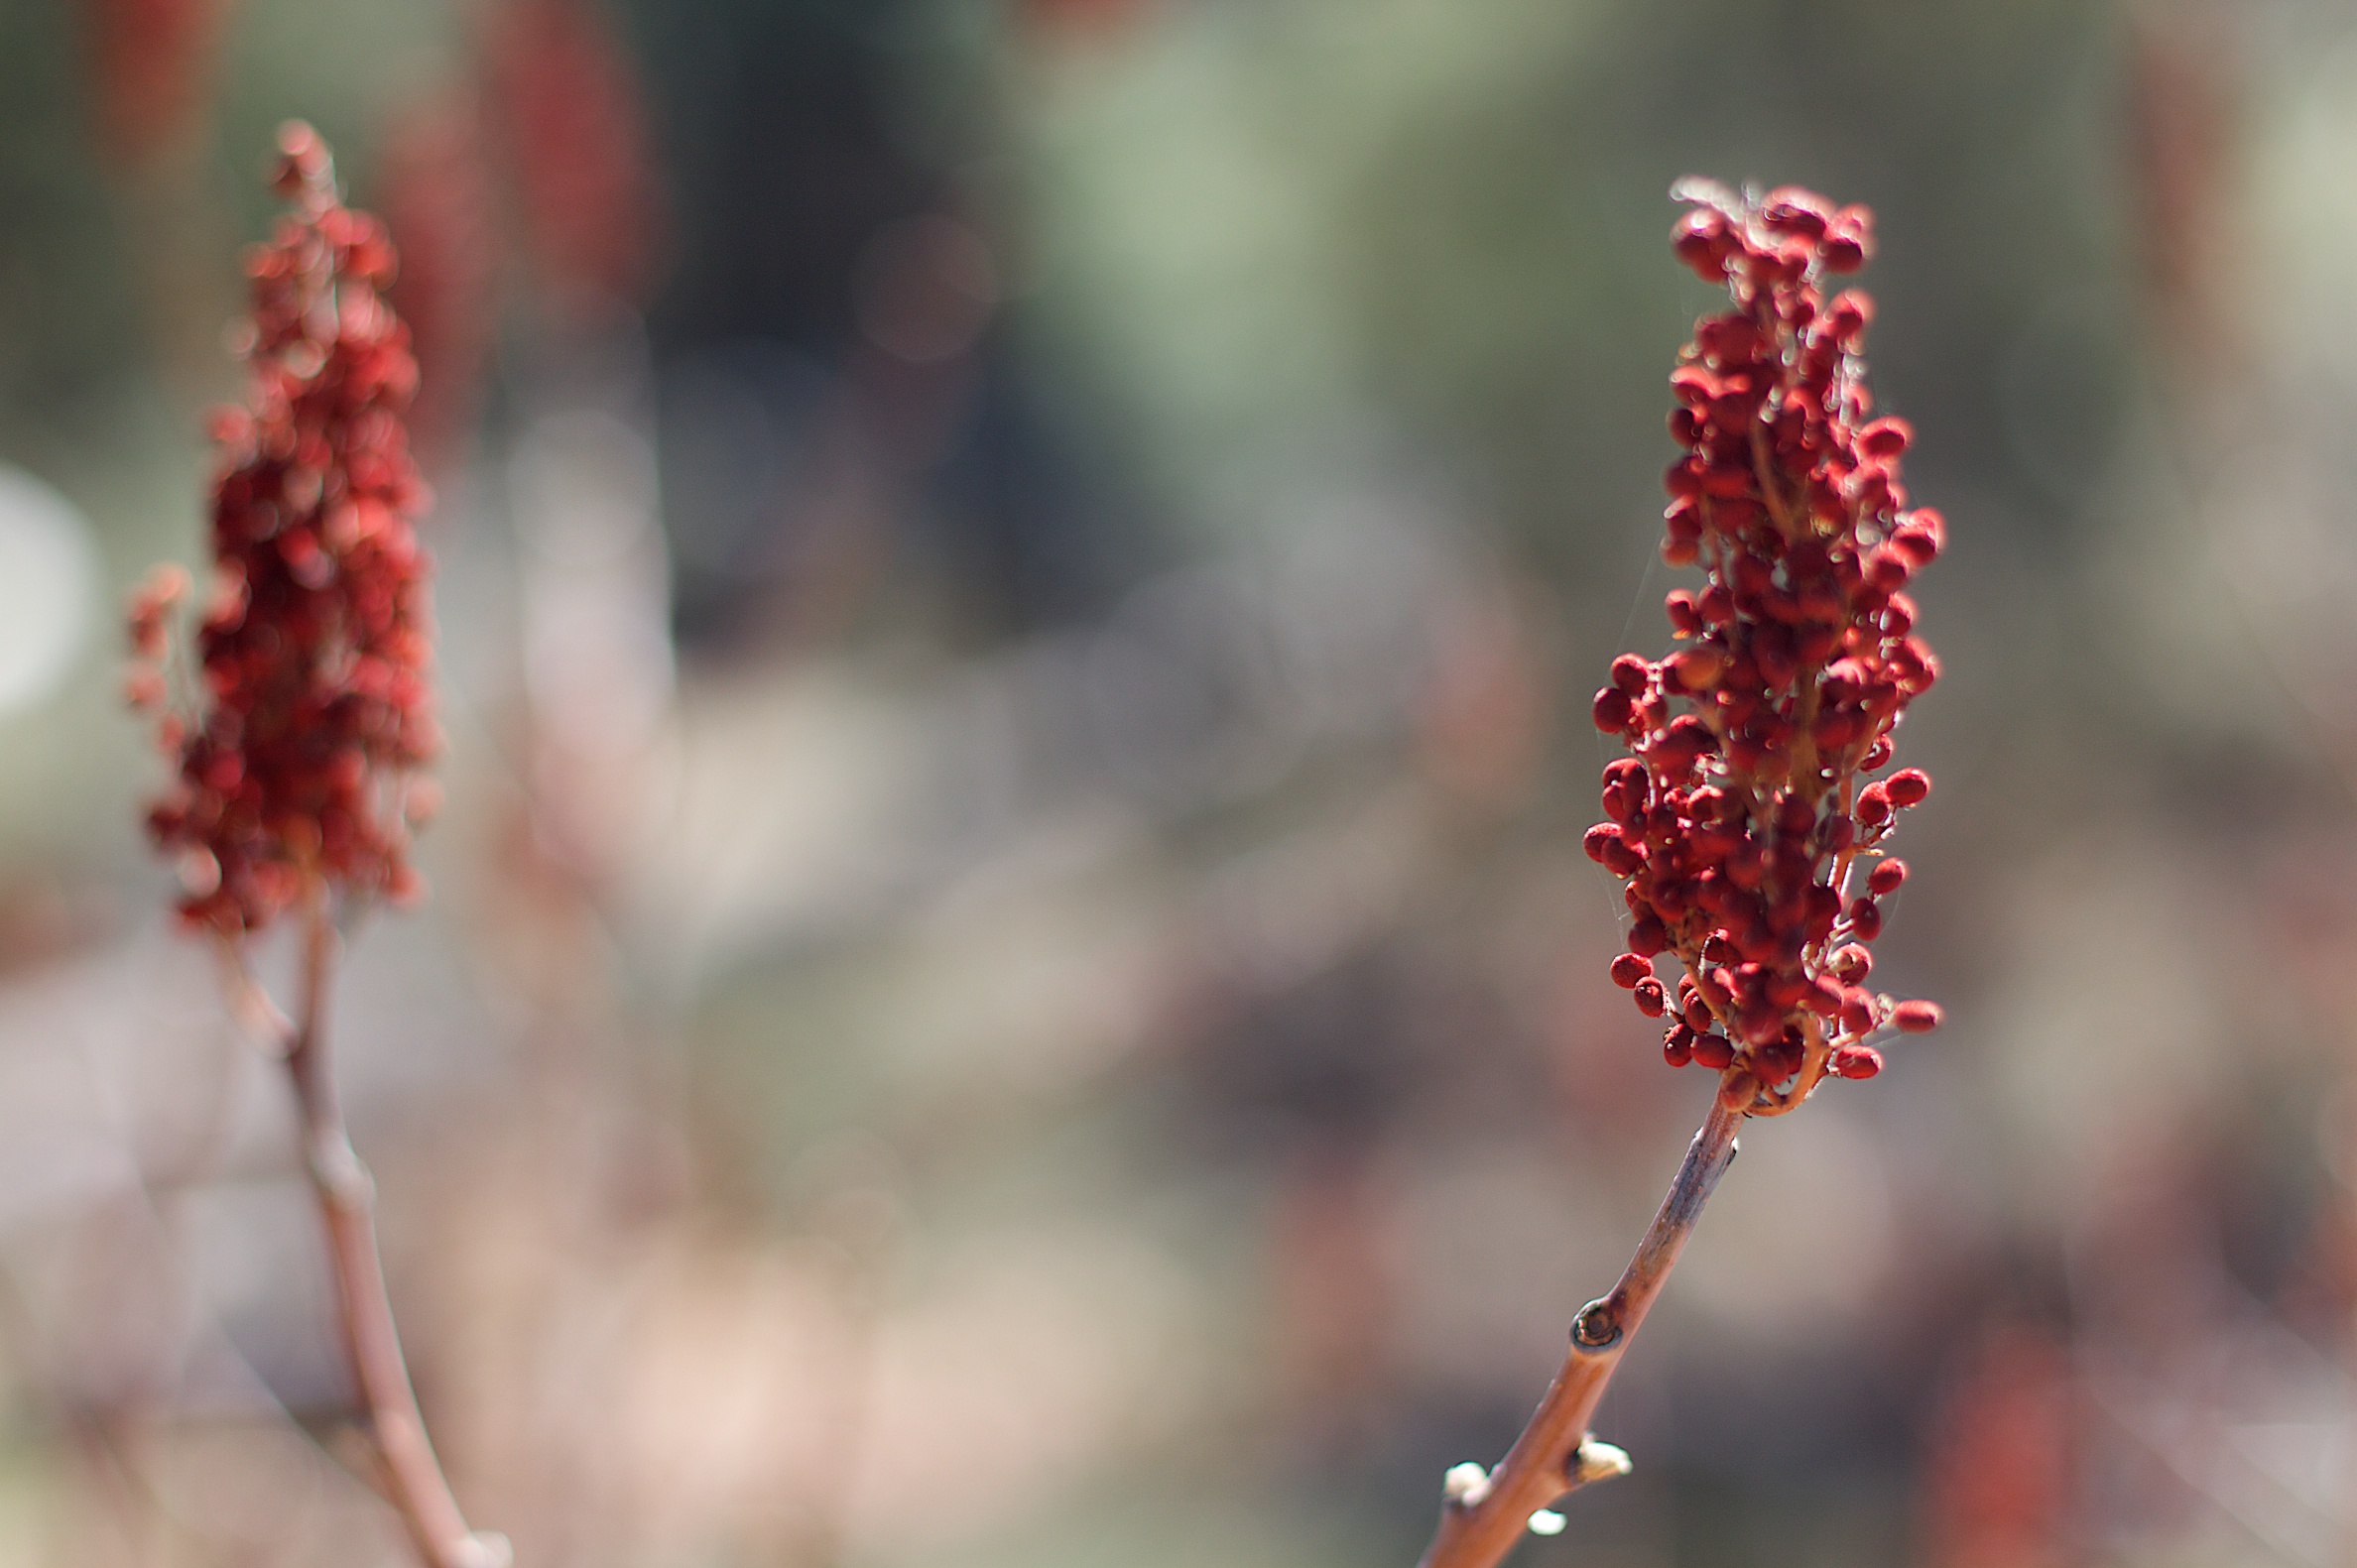
tree, nature, branch, blossom, plant, photography, leaf, flower, food, spring, red, produce, autumn, botany, flora, season, close up, shrub, 2010365, macro photography, flowering plant, plant stem, land plant